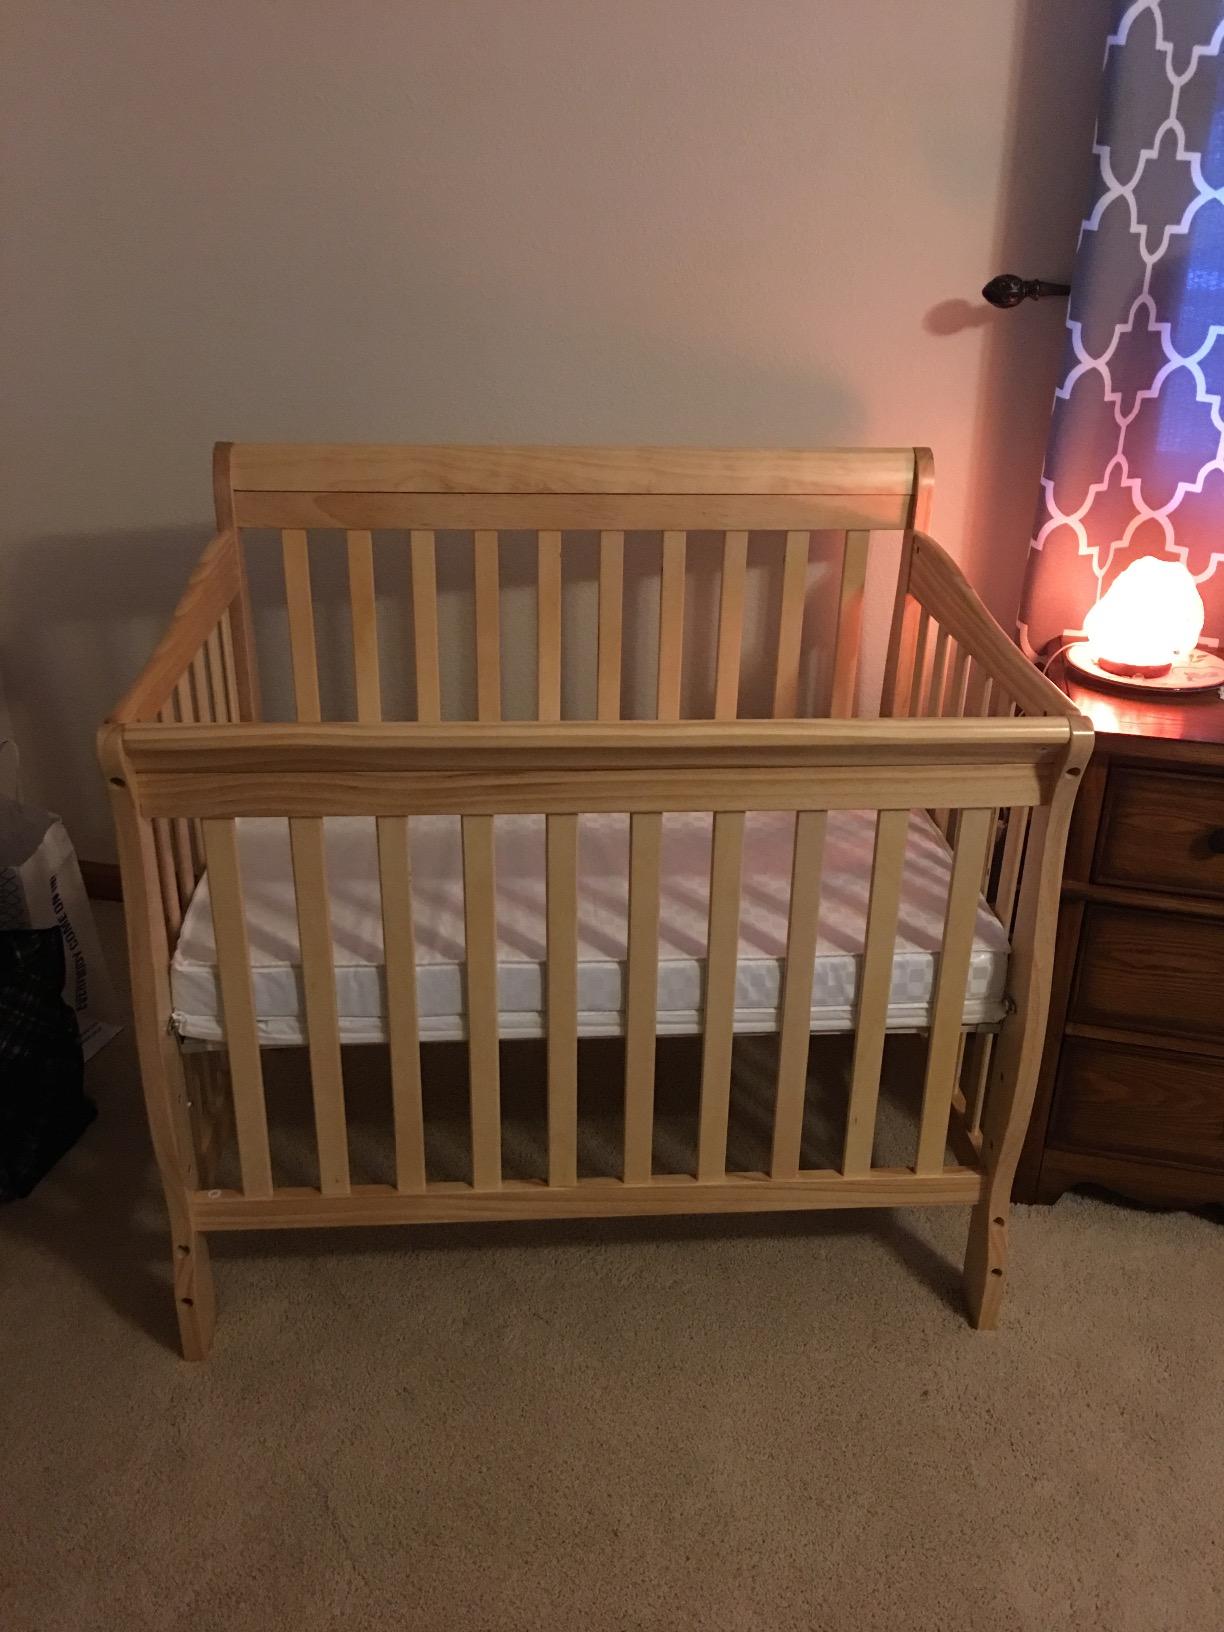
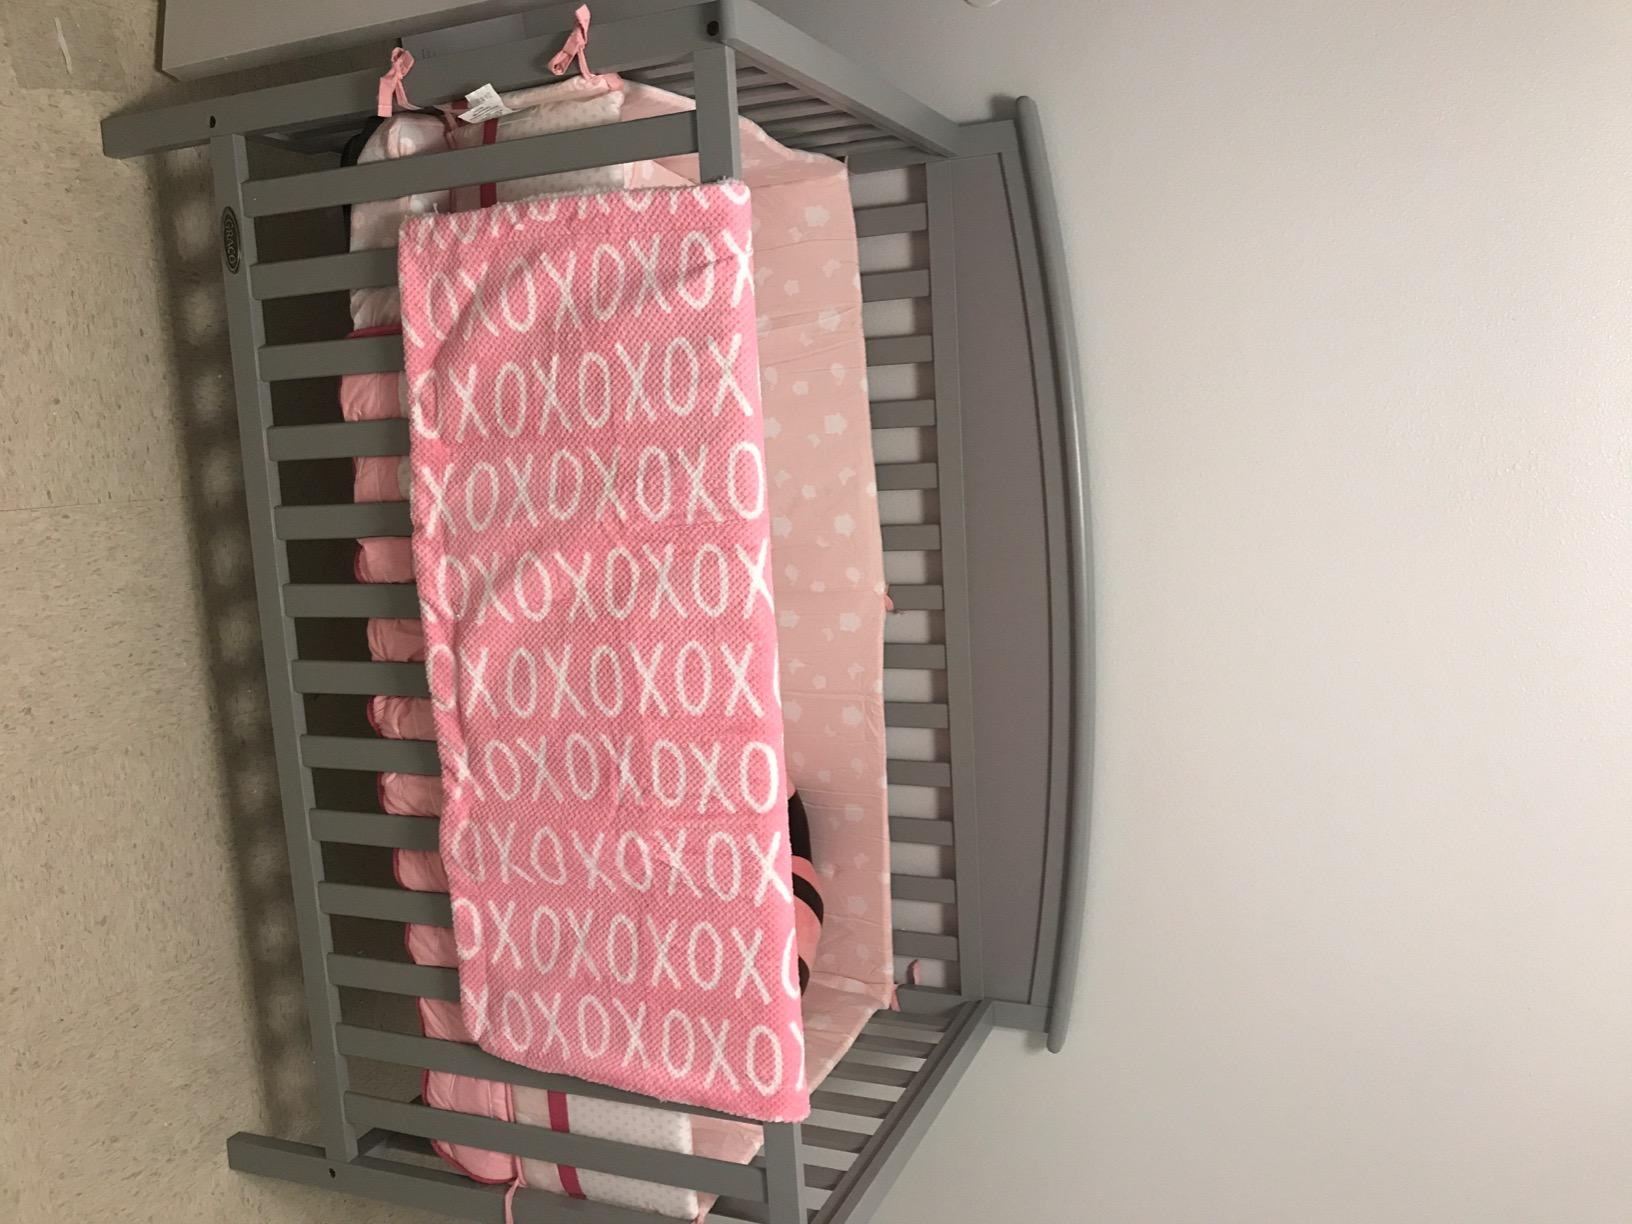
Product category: products_crib
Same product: no